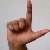
The image shows a hand gesture representing the letter 'L' in Indian Sign Language.